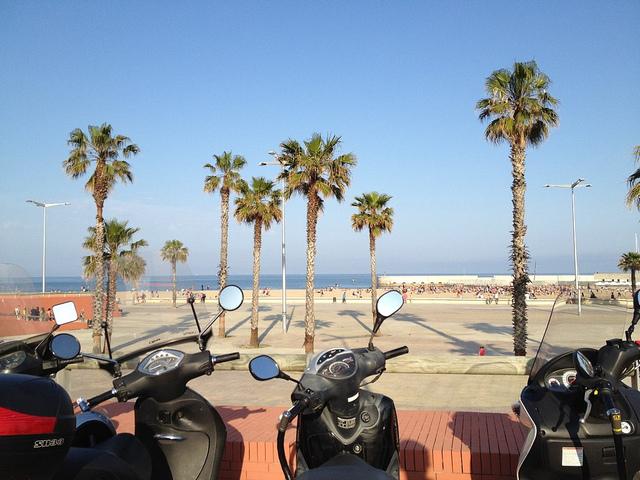
There are some scooters parked at the beach